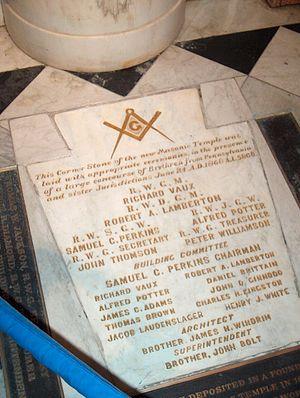
La Grande Loge de Pennsylvanie, dont le titre complet est « The Right Worshipful Grand Lodge of the Most Ancient and Honorable Fraternity of Free and Accepted Masons of Pennsylvania and Masonic Jurisdiction Thereunto Belonging », est la plus ancienne organisation maçonnique du Commonwealth de Pennsylvanie. C'est aussi l'une des plus anciennes obédiences maçonniques des États-Unis.